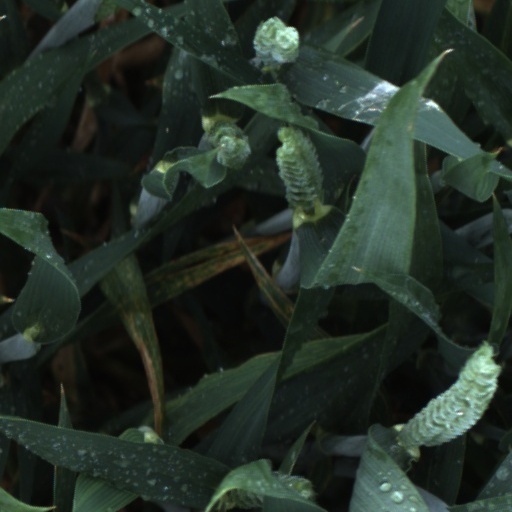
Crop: wheat